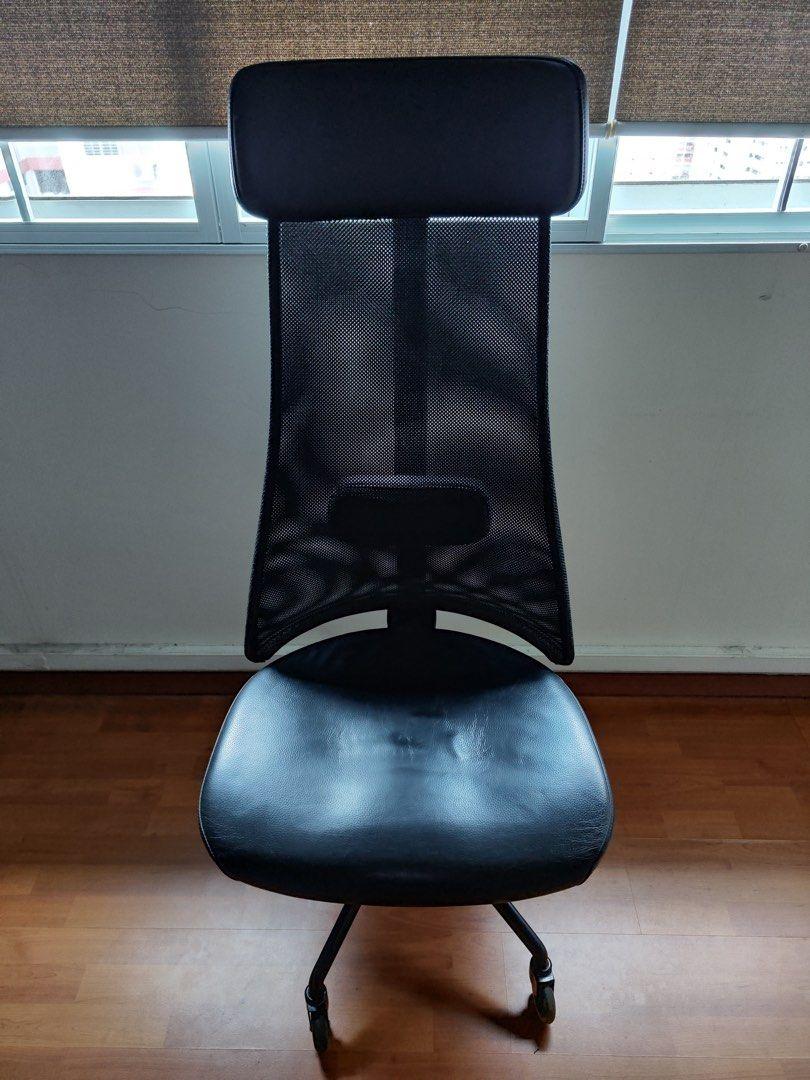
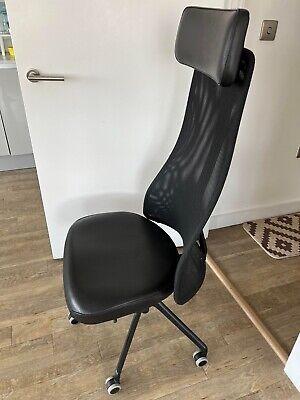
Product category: items_chair
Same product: yes